Shigaite

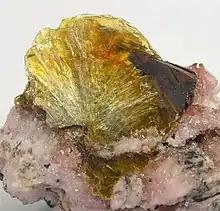
Dark-red and yellow shigaite on pink rhodochrosite

Shigaite occurs as hexagonal tabular crystals up to in size or as thin films and coatings. The mineral can be yellow, burnt orange, brown or black in color. Shigaite occurs in metamorphosed deposits of manganese ore and is the Mn analogue of motukoreaite.